Irrigation management

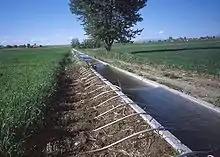
Irrigation water delivered at the farm

In large irrigation schemes, the distribution of irrigation water and the delivery at the farm gate is often arranged by "rotational turns" (e.g. every fortnight). The quantity of water to be received is often proportional to the farm size. As the canals usually transport constant flows, the water is being received during a period of time proportional to the farm size (e.g. every fortnight during 2 hours).